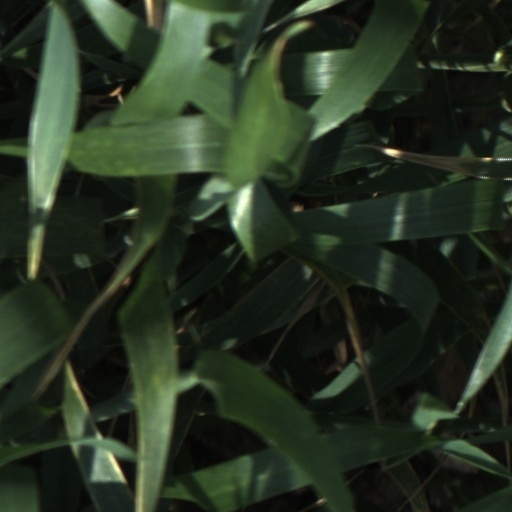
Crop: wheat